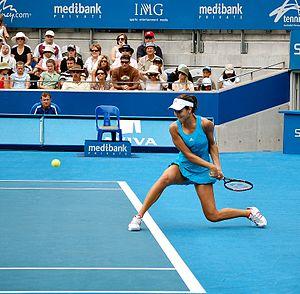
Ana Ivanović est une joueuse de tennis serbe, née le 6 novembre 1987 à Belgrade.